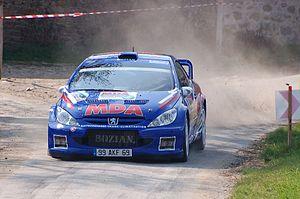
Dany Snobeck au Lyon-Charbonnière 2009
Le Rallye Lyon-Charbonnières, dit « Le Charbo », est un rallye automobile actuellement basé autour de Lyon, instauré par l’Automobile Club du Rhône, le Moto-Club du Rhône, et la Société des Eaux Minérales de Charbonnières.
Dany Snobeck est un pilote automobile français né le 2 mai 1946 à Tomblaine, courant aussi bien en rallye que sur circuit.